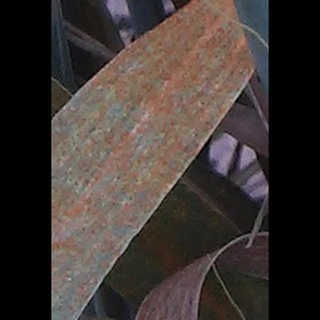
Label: wheat_brown_rust